Andrew the Apostle

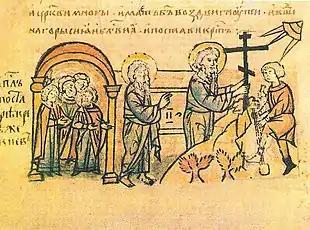
Saint Andrew's prophecy of Kiev, depicted in the "Radziwiłł Chronicle"

St. Andrew is the patron saint of Luqa. The patron saint's traditional feast is celebrated on the first Sunday of July, with the liturgical feast being celebrated on 30 November. A local niche dedicated to him is found in Luqa, which is two storeys high. The first reference regards the small chapel at Luqa dedicated to Andrew dates to 1497. This chapel contained three altars, one of them dedicated to Andrew. The painting showing "Mary with Saints Andrew and Paul" was painted by the Maltese artist Filippo Dingli. At one time, many fishermen lived in the village of Luqa, and this may be the main reason for choosing Andrew as patron saint. The statue of Andrew was sculpted in wood by Giuseppe Scolaro in 1779. This statue underwent several restoration works including that of 1913 performed by the Maltese artist Abraham Gatt. The "Martyrdom of Saint Andrew" on the main altar of the church was painted by Mattia Preti in 1687.